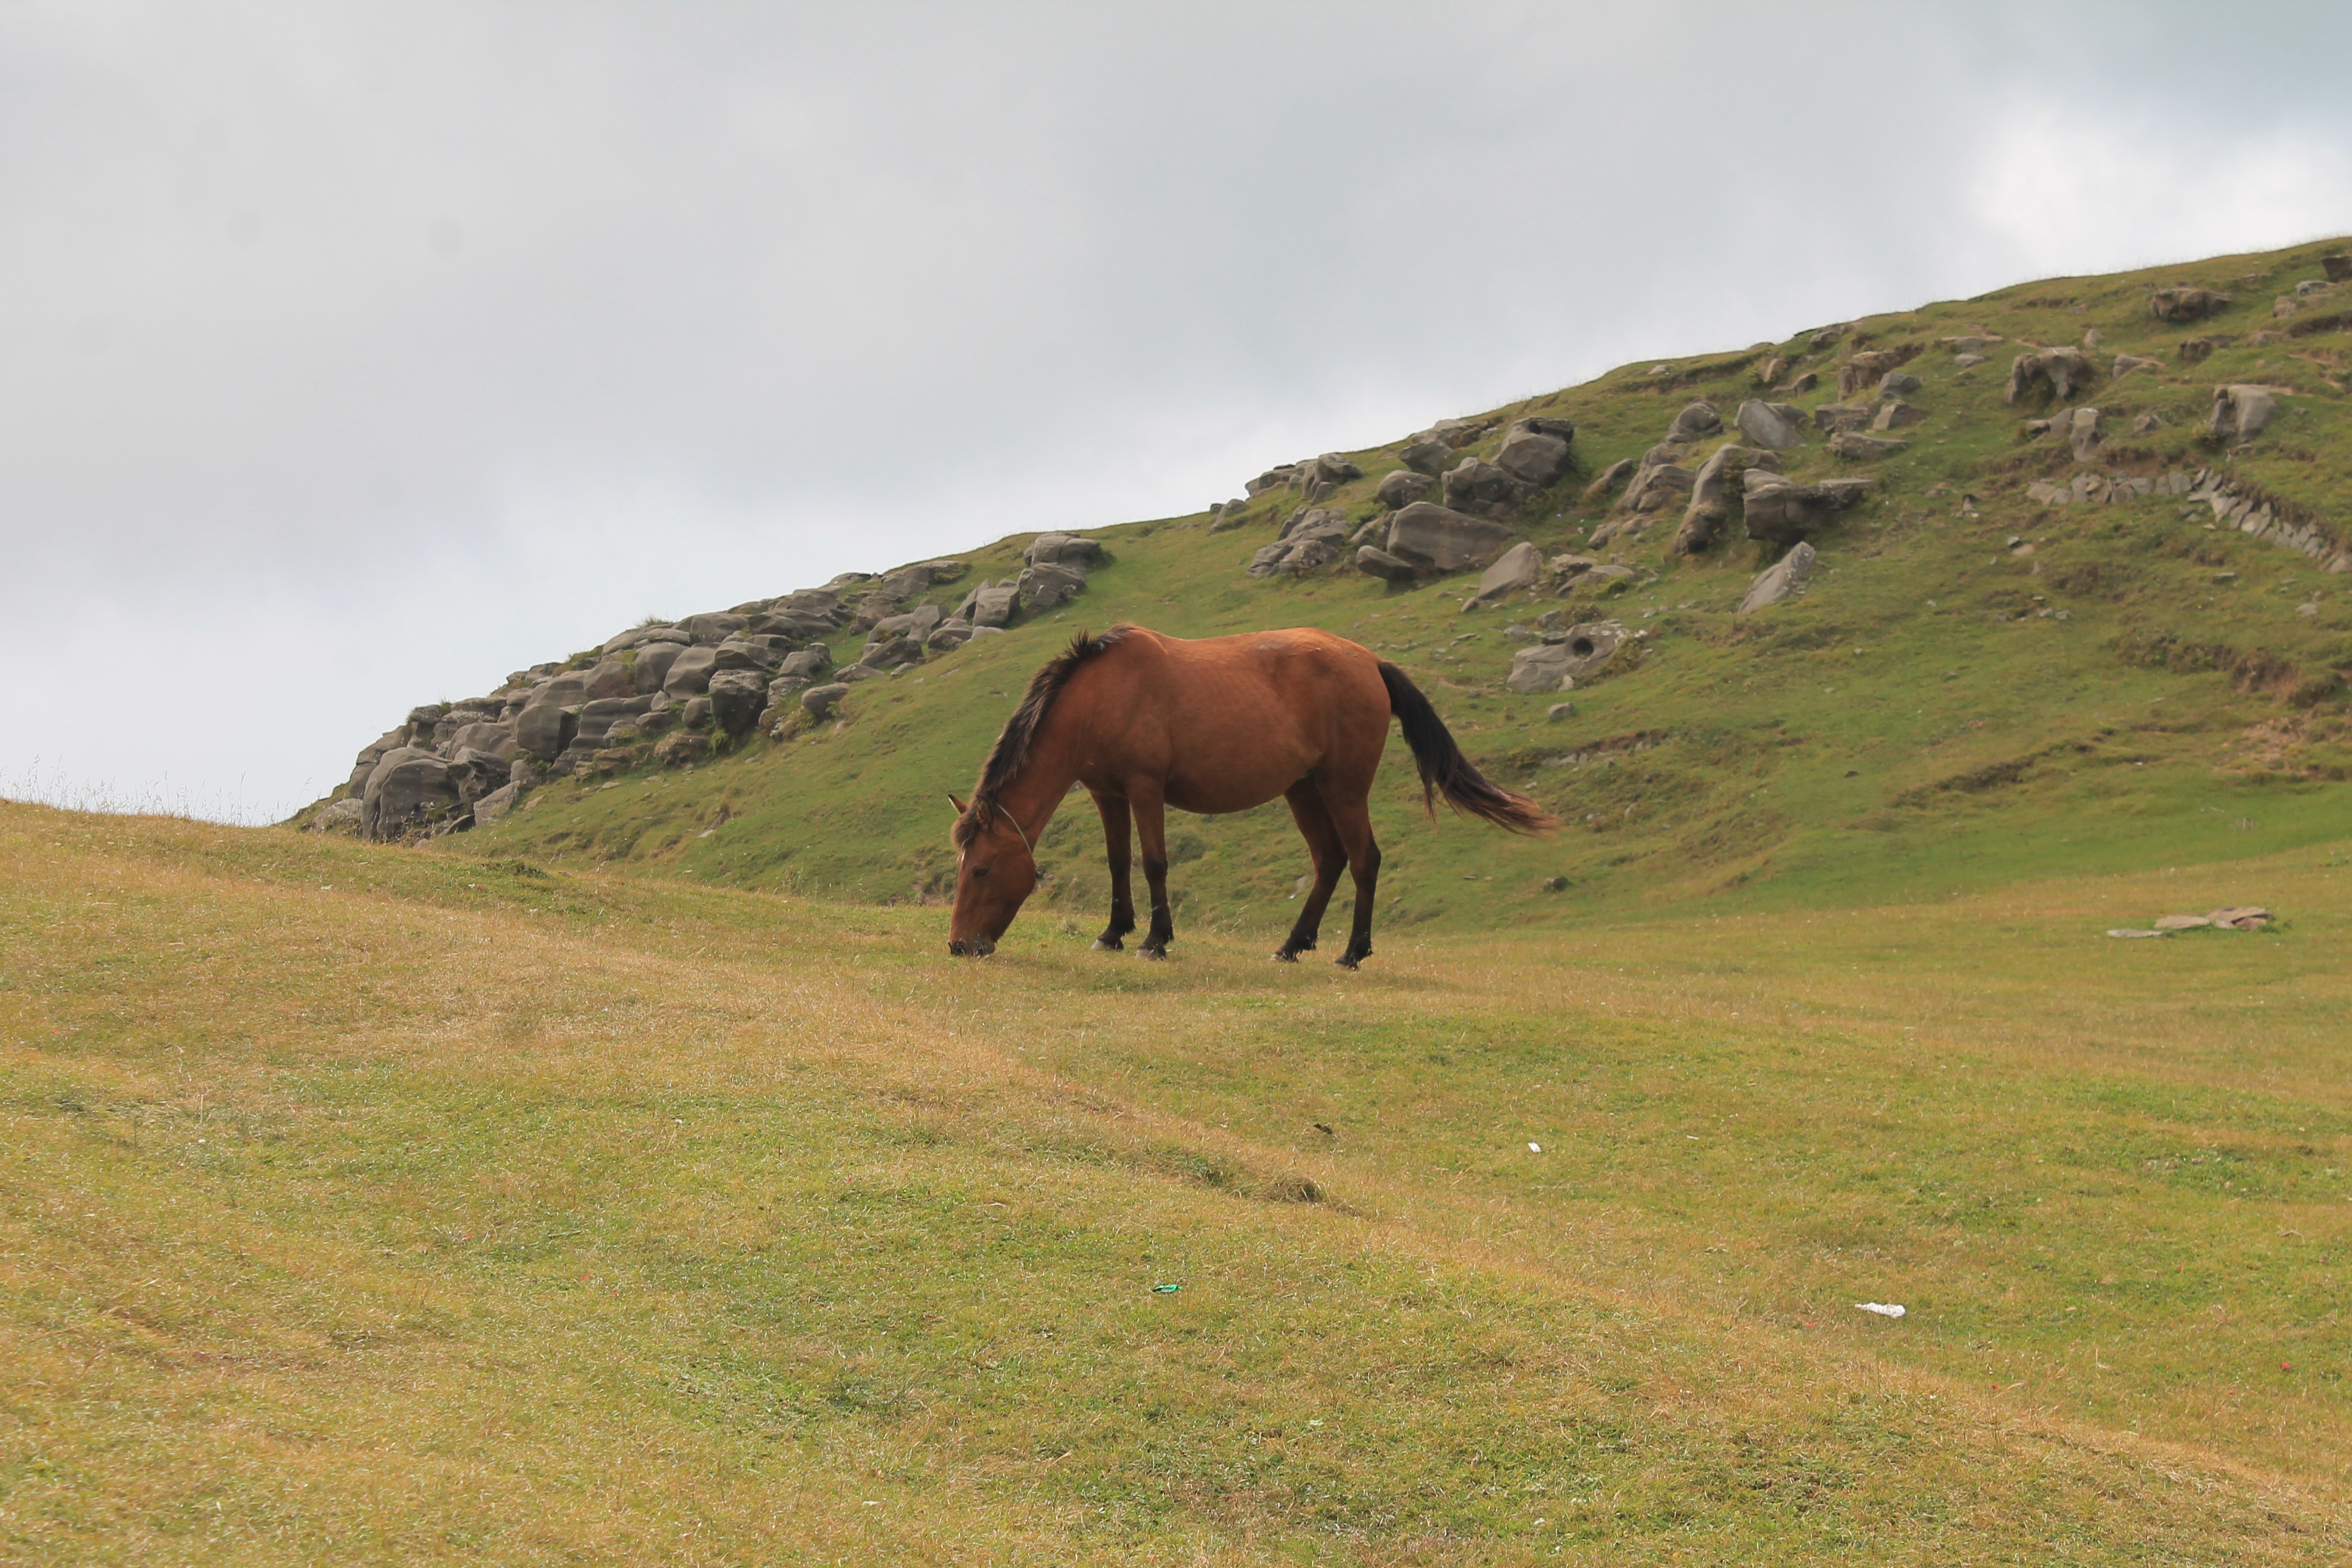
landscape, grass, wilderness, mountain, meadow, prairie, hill, animal, land, wildlife, herd, pasture, grazing, horse, mammal, plain, grassland, plateau, mare, ecosystem, steppe, natural environment, horse like mammal, mustang horse